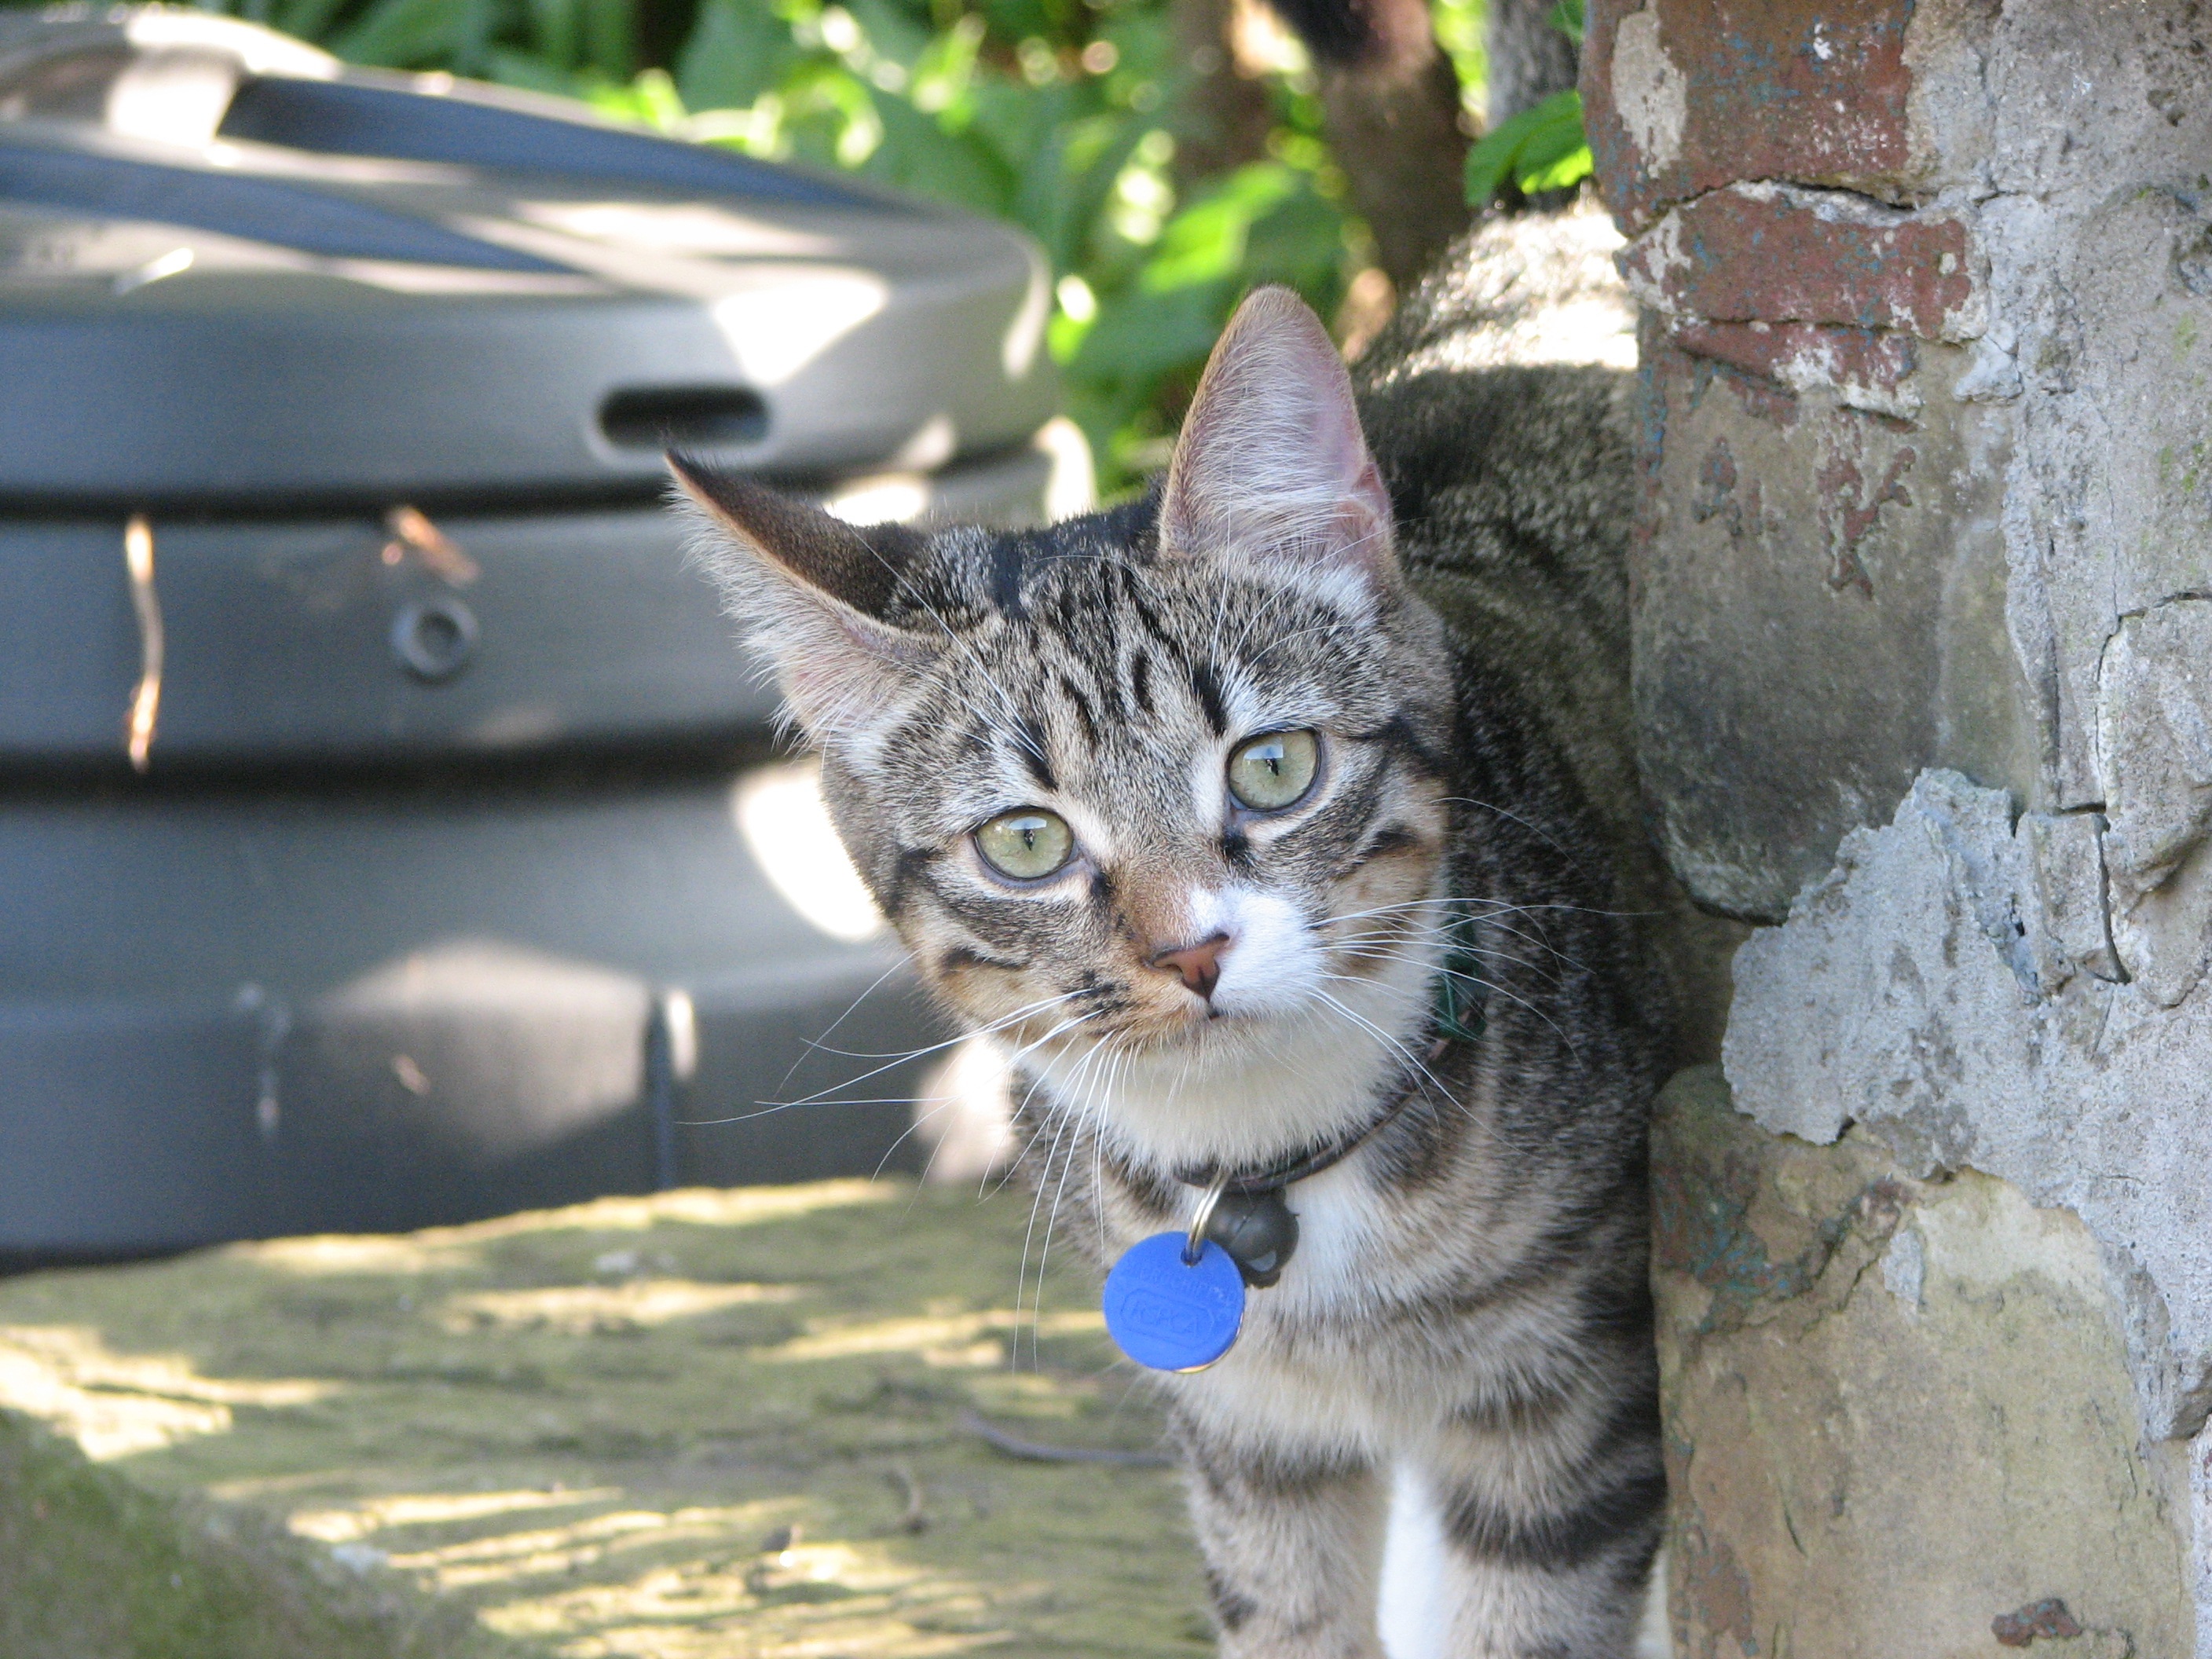
cute, pet, kitten, cat, mammal, fauna, outdoors, whiskers, vertebrate, tabby cat, european shorthair, small to medium sized cats, cat like mammal, domestic short haired cat, american shorthair